The Happy Prince and Other Tales

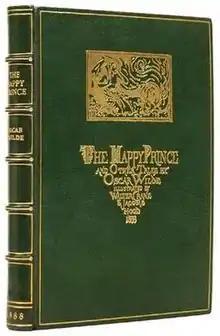
First Edition cover (1888)

The Happy Prince and Other Tales (or Stories) is a collection of bedtime stories for children by Oscar Wilde, first published in May 1888. It contains five stories that are highly popular among children and frequently read in schools: "The Happy Prince," "The Nightingale and the Rose," "The Selfish Giant," "The Devoted Friend," and "The Remarkable Rocket." The short stories are valued for their morals, and have been made into animated films. In 2003, the second through fourth stories were adapted by Lupus Films and Terraglyph Interactive Studios into the three-part series "Wilde Stories" for Channel 4. The stories are regarded as classics of children's literature.